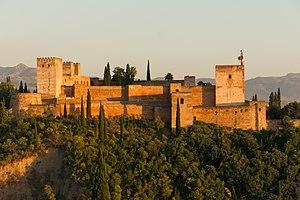
Alcazaba de l'Alhambra, Grenade, Andalousie, Espagne.